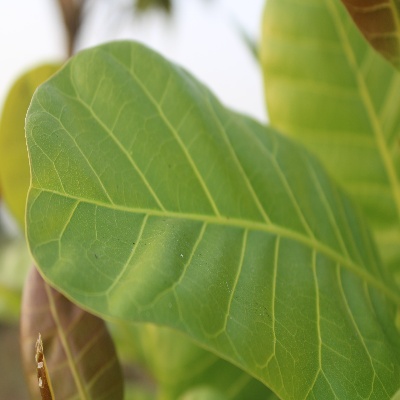
Crop: Cashew
Condition: healthy